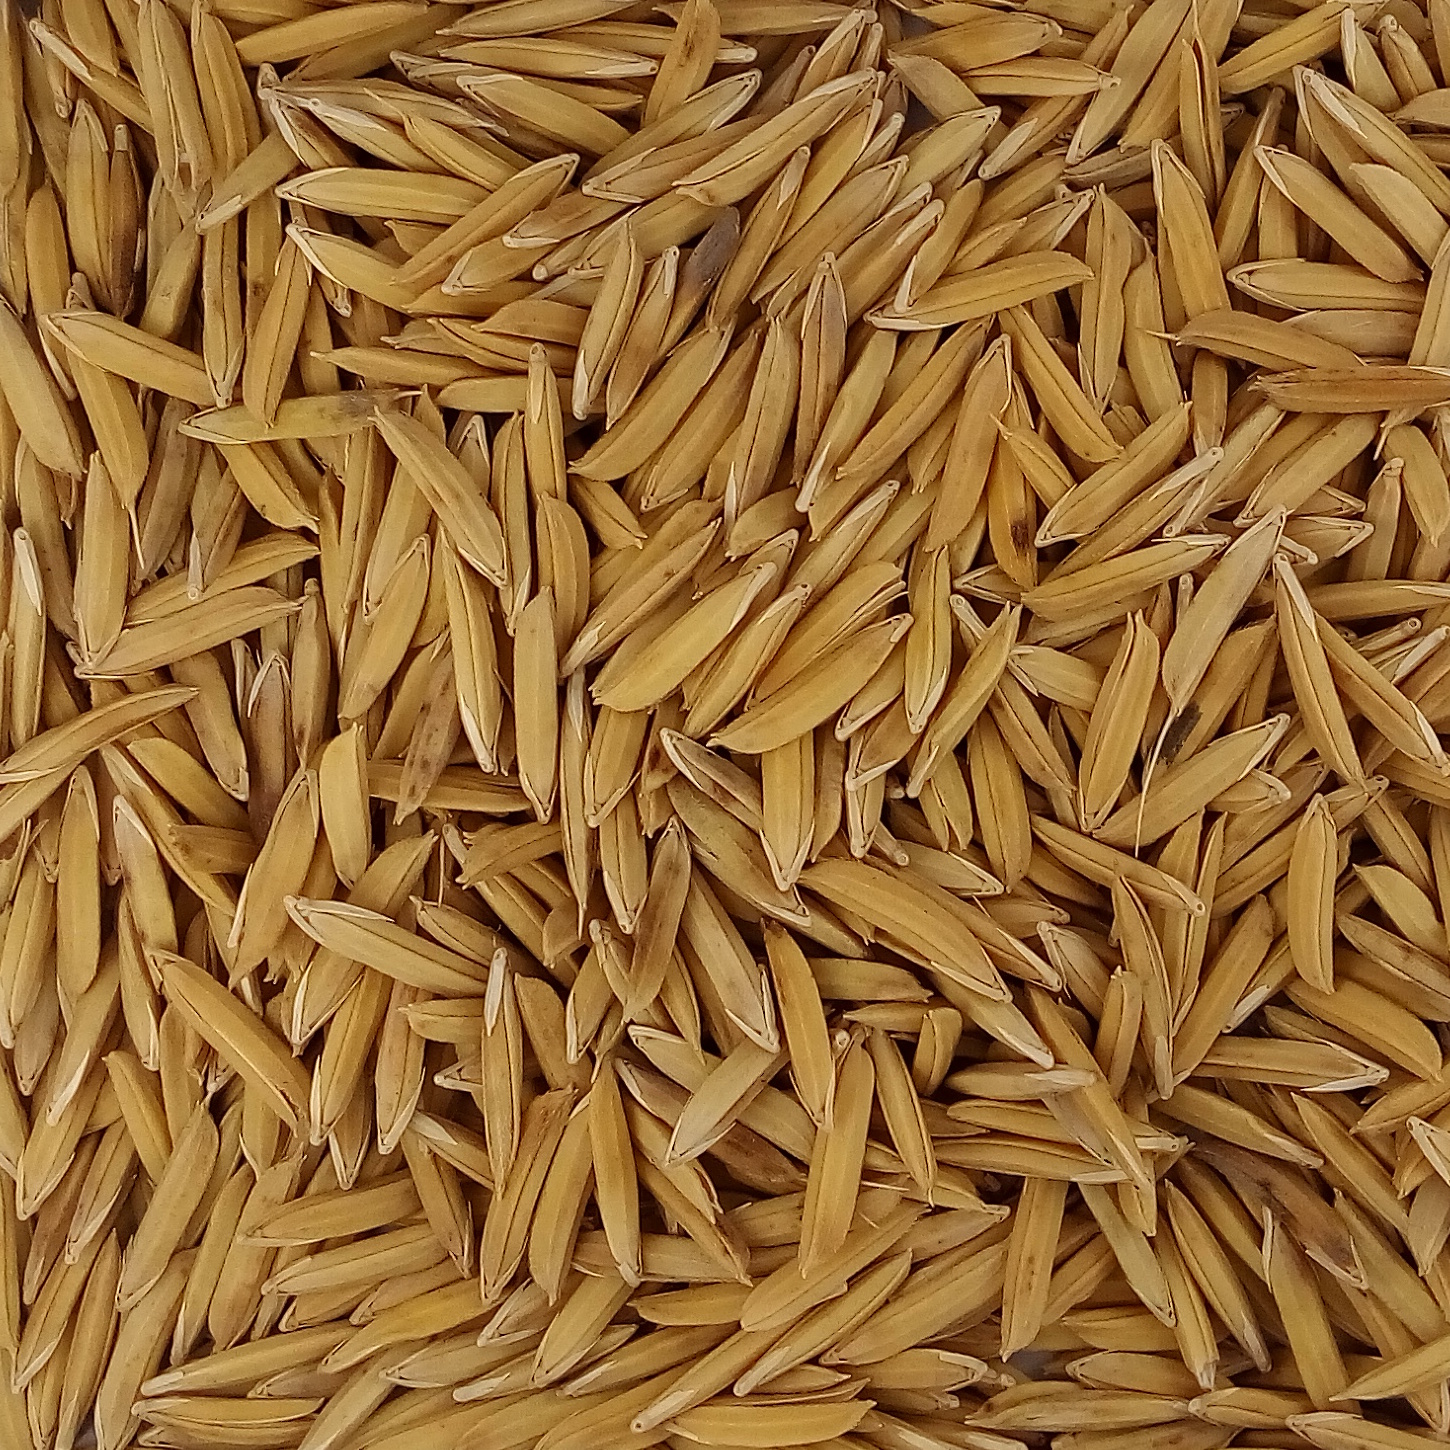
Rice seed variety: 1121